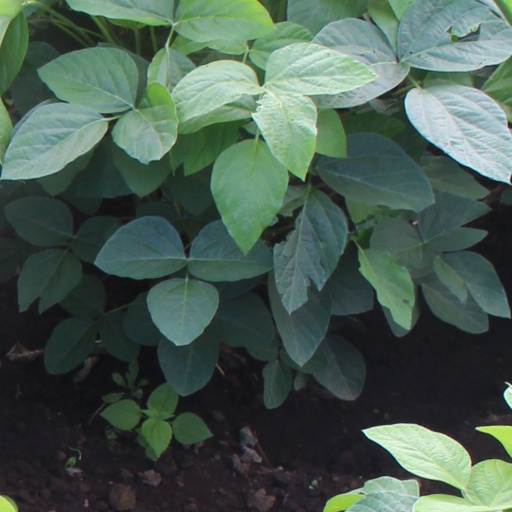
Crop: soybean